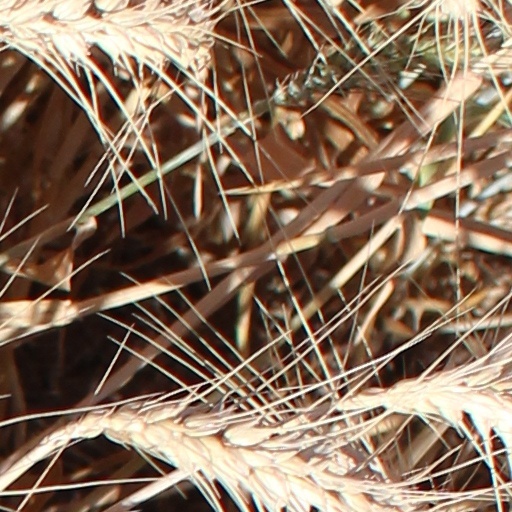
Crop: wheat